Antonia of Württemberg

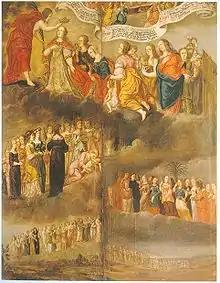
The triptych in its closed state. (Bridal procession of the Shulamite). The soul, identified with the Bride in the Song of Songs, climbs to Enlightenment and union with Christ, accompanied by allegorical figures led by Faith, Hope and Charity. The first three figures are portraits of Antonia (being crowned), and her two sisters Anna Johanna and Sybilla.

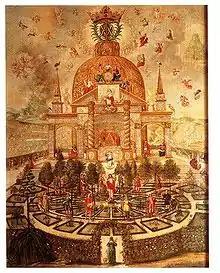
Central panel of the opened "Kabbalistic Lehrtafel of Princess Antonia". The soul stands at the threshold of the garden of paradise, depicted in a dense web of esoteric symbolic imagery.

She became a close associate of the evangelical Protestant theologian and mystical symbolist Johann Valentin Andreae, and later was on friendly terms with the founder of the Pietism movement, Philip Jacob Spener. In addition to painting, her interests were above all in the realm of philosophy and languages, with a special preference for Hebrew, and the study of the Jewish Kabbalah. Her specifically Christian expression of this tradition found its culmination in the unique large Kabbalistic triptych painting designed and commissioned by Princess Antonia and her academic teachers in 1652, installed in 1673 in the small town church of Holy Trinity at Bad Teinach-Zavelstein in the Black Forest, a personal witness of faith.